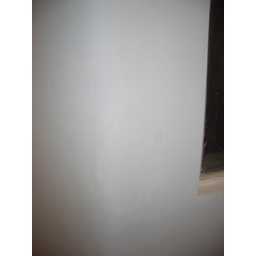
Plastered and painted wall in kitchen